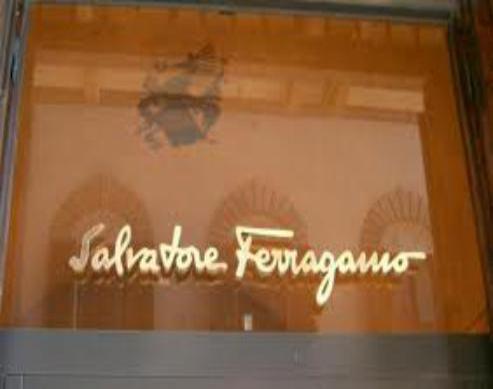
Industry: Clothes